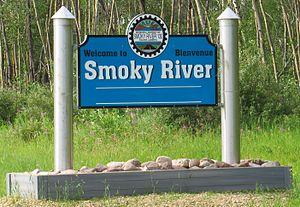
Smoky River Nᵒ 130 est un district municipal de la province de l'Alberta, au Canada. C'est un district majoritairement francophone peuplé aux deux-tiers par les Franco-albertains.